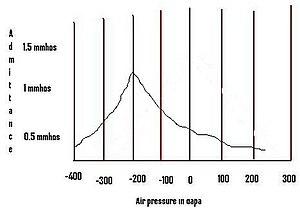
Le tympanogramme, réalisé lors de la tympanométrie, est un graphe représentant l'impédance de l'oreille moyenne.